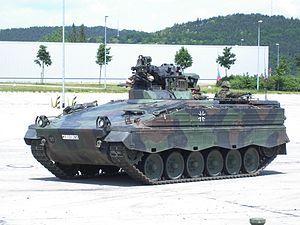
Le terme Panzergrenadier désigne, à partir de 1942, l'infanterie spéciale des forces armées allemandes chargée d'accompagner les chars de combat. De nos jours, le terme est toujours employé au sein de la Bundeswehr, mais aussi dans la Bundesheer autrichienne et l'Armée suisse, pour désigner l'infanterie mécanisée d'élite des bataillon de chars.
Le Marder est un véhicule de combat d'infanterie ouest-allemand entré en service au tout début des années 1970.
L'entreprise Henschel & Sohn était une entreprise de construction mécanique allemande, créée le 28 juin 1810 par Georg Christian Carl Henschel à Cassel et son fils Johann Werner Henschel. Dès 1817, le frère aîné de Johann Werner, Carl Anton Henschel, devient partenaire de l'entreprise.